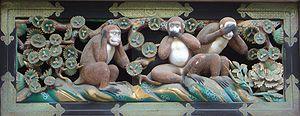
Le Singe est le neuvième animal dans l'ordre d'arrivée qui apparaît dans le zodiaque chinois, lié au calendrier chinois.